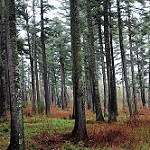
Label: forest